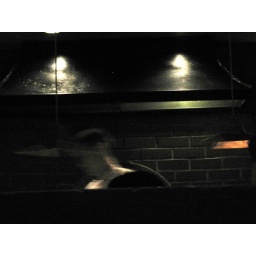
chez panisse pizza oven from the mirror in front of our booth